Question: Please indicate a possible affordance area of the bench that can be used for sitting on
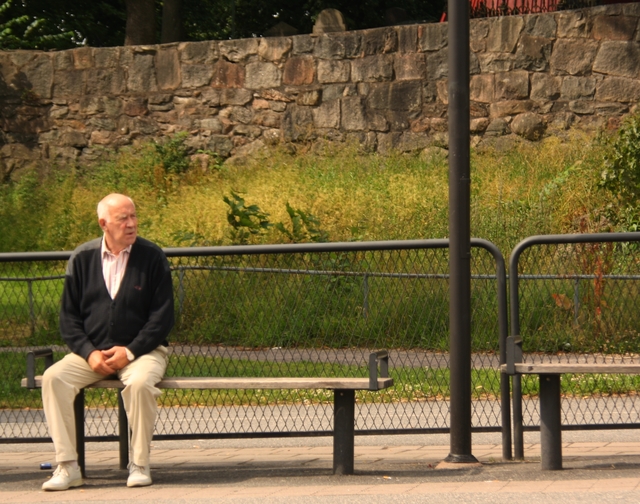
Answer: [20.5, 365.5, 385.5, 381.5]